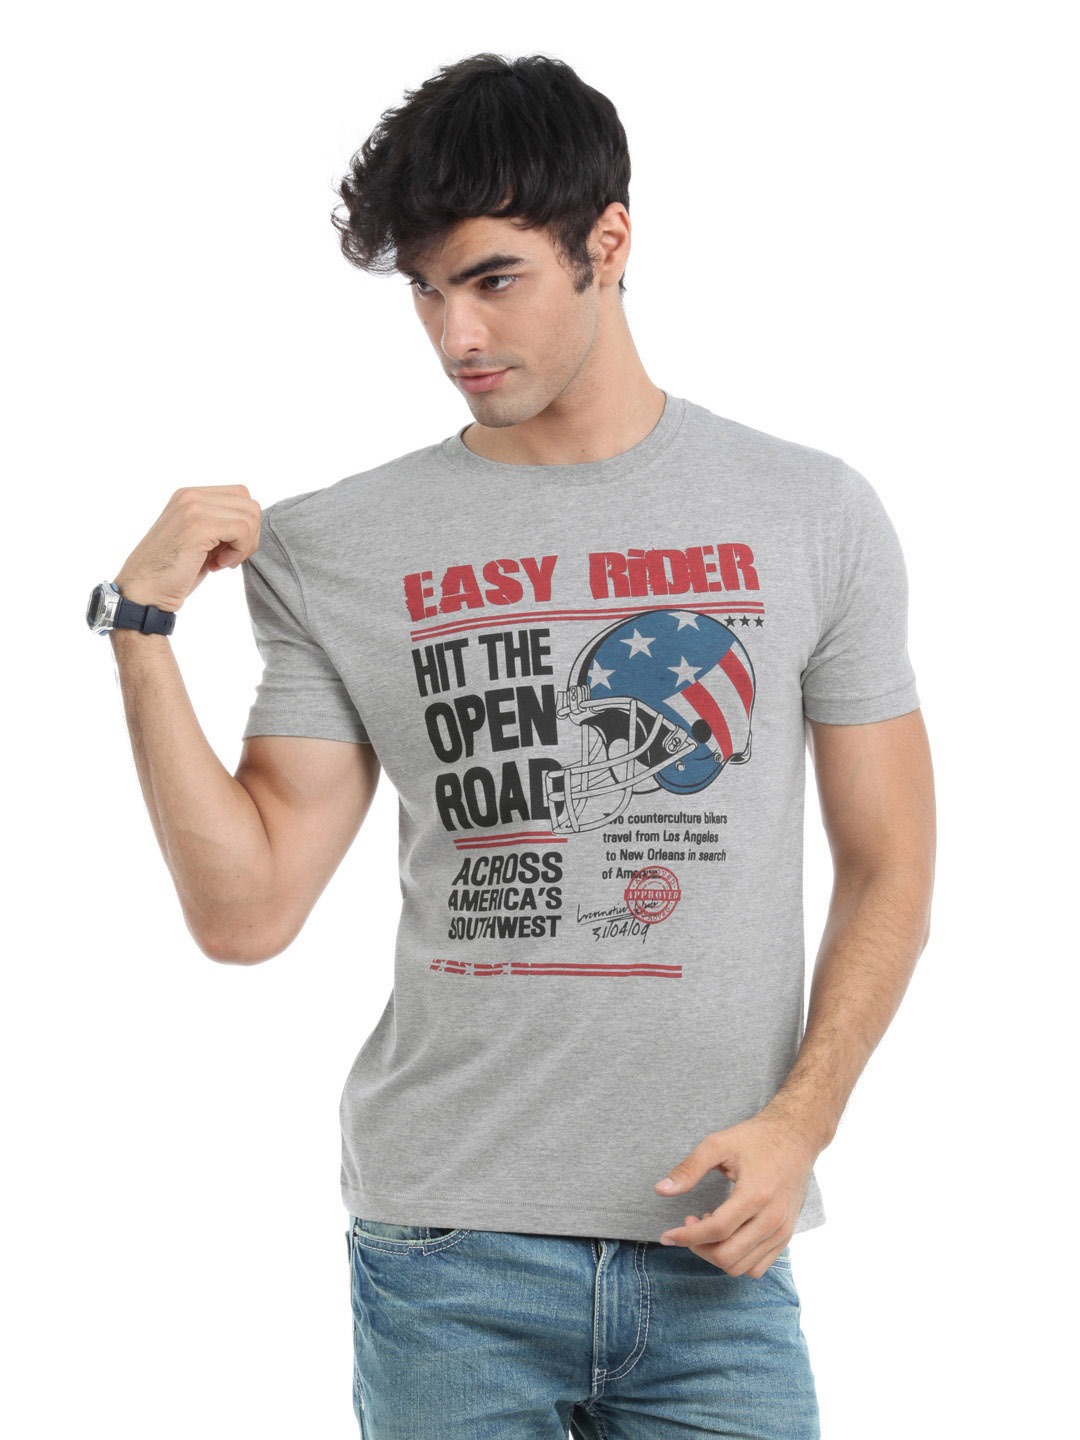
Locomotive Men Grey Melange T-shirt
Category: Apparel / Topwear / Tshirts
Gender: Men
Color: Grey Melange
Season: Summer 2012
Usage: Casual